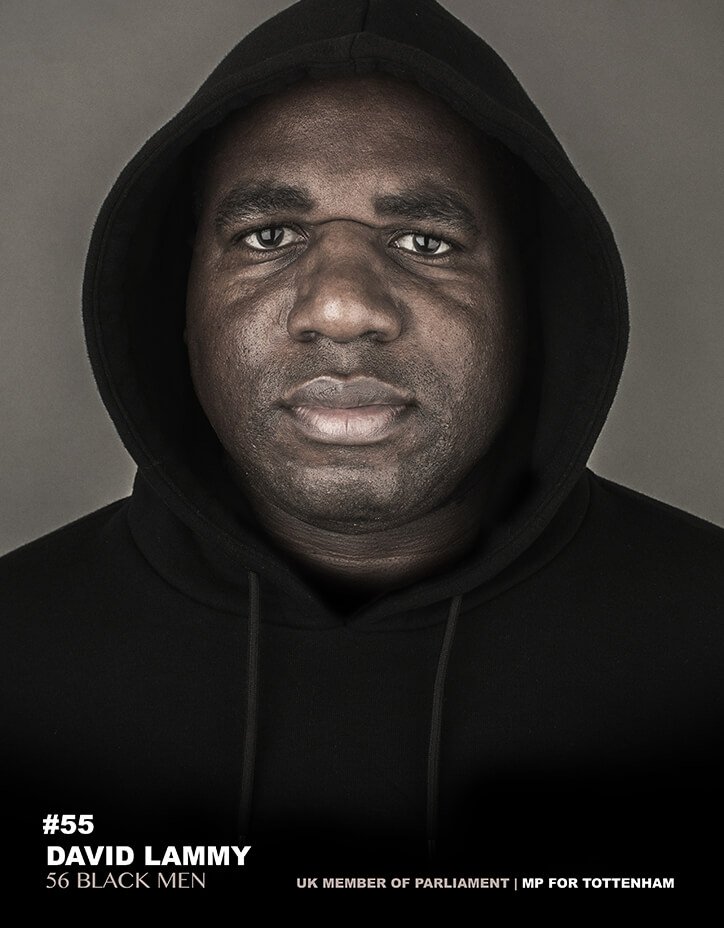
Gender: men